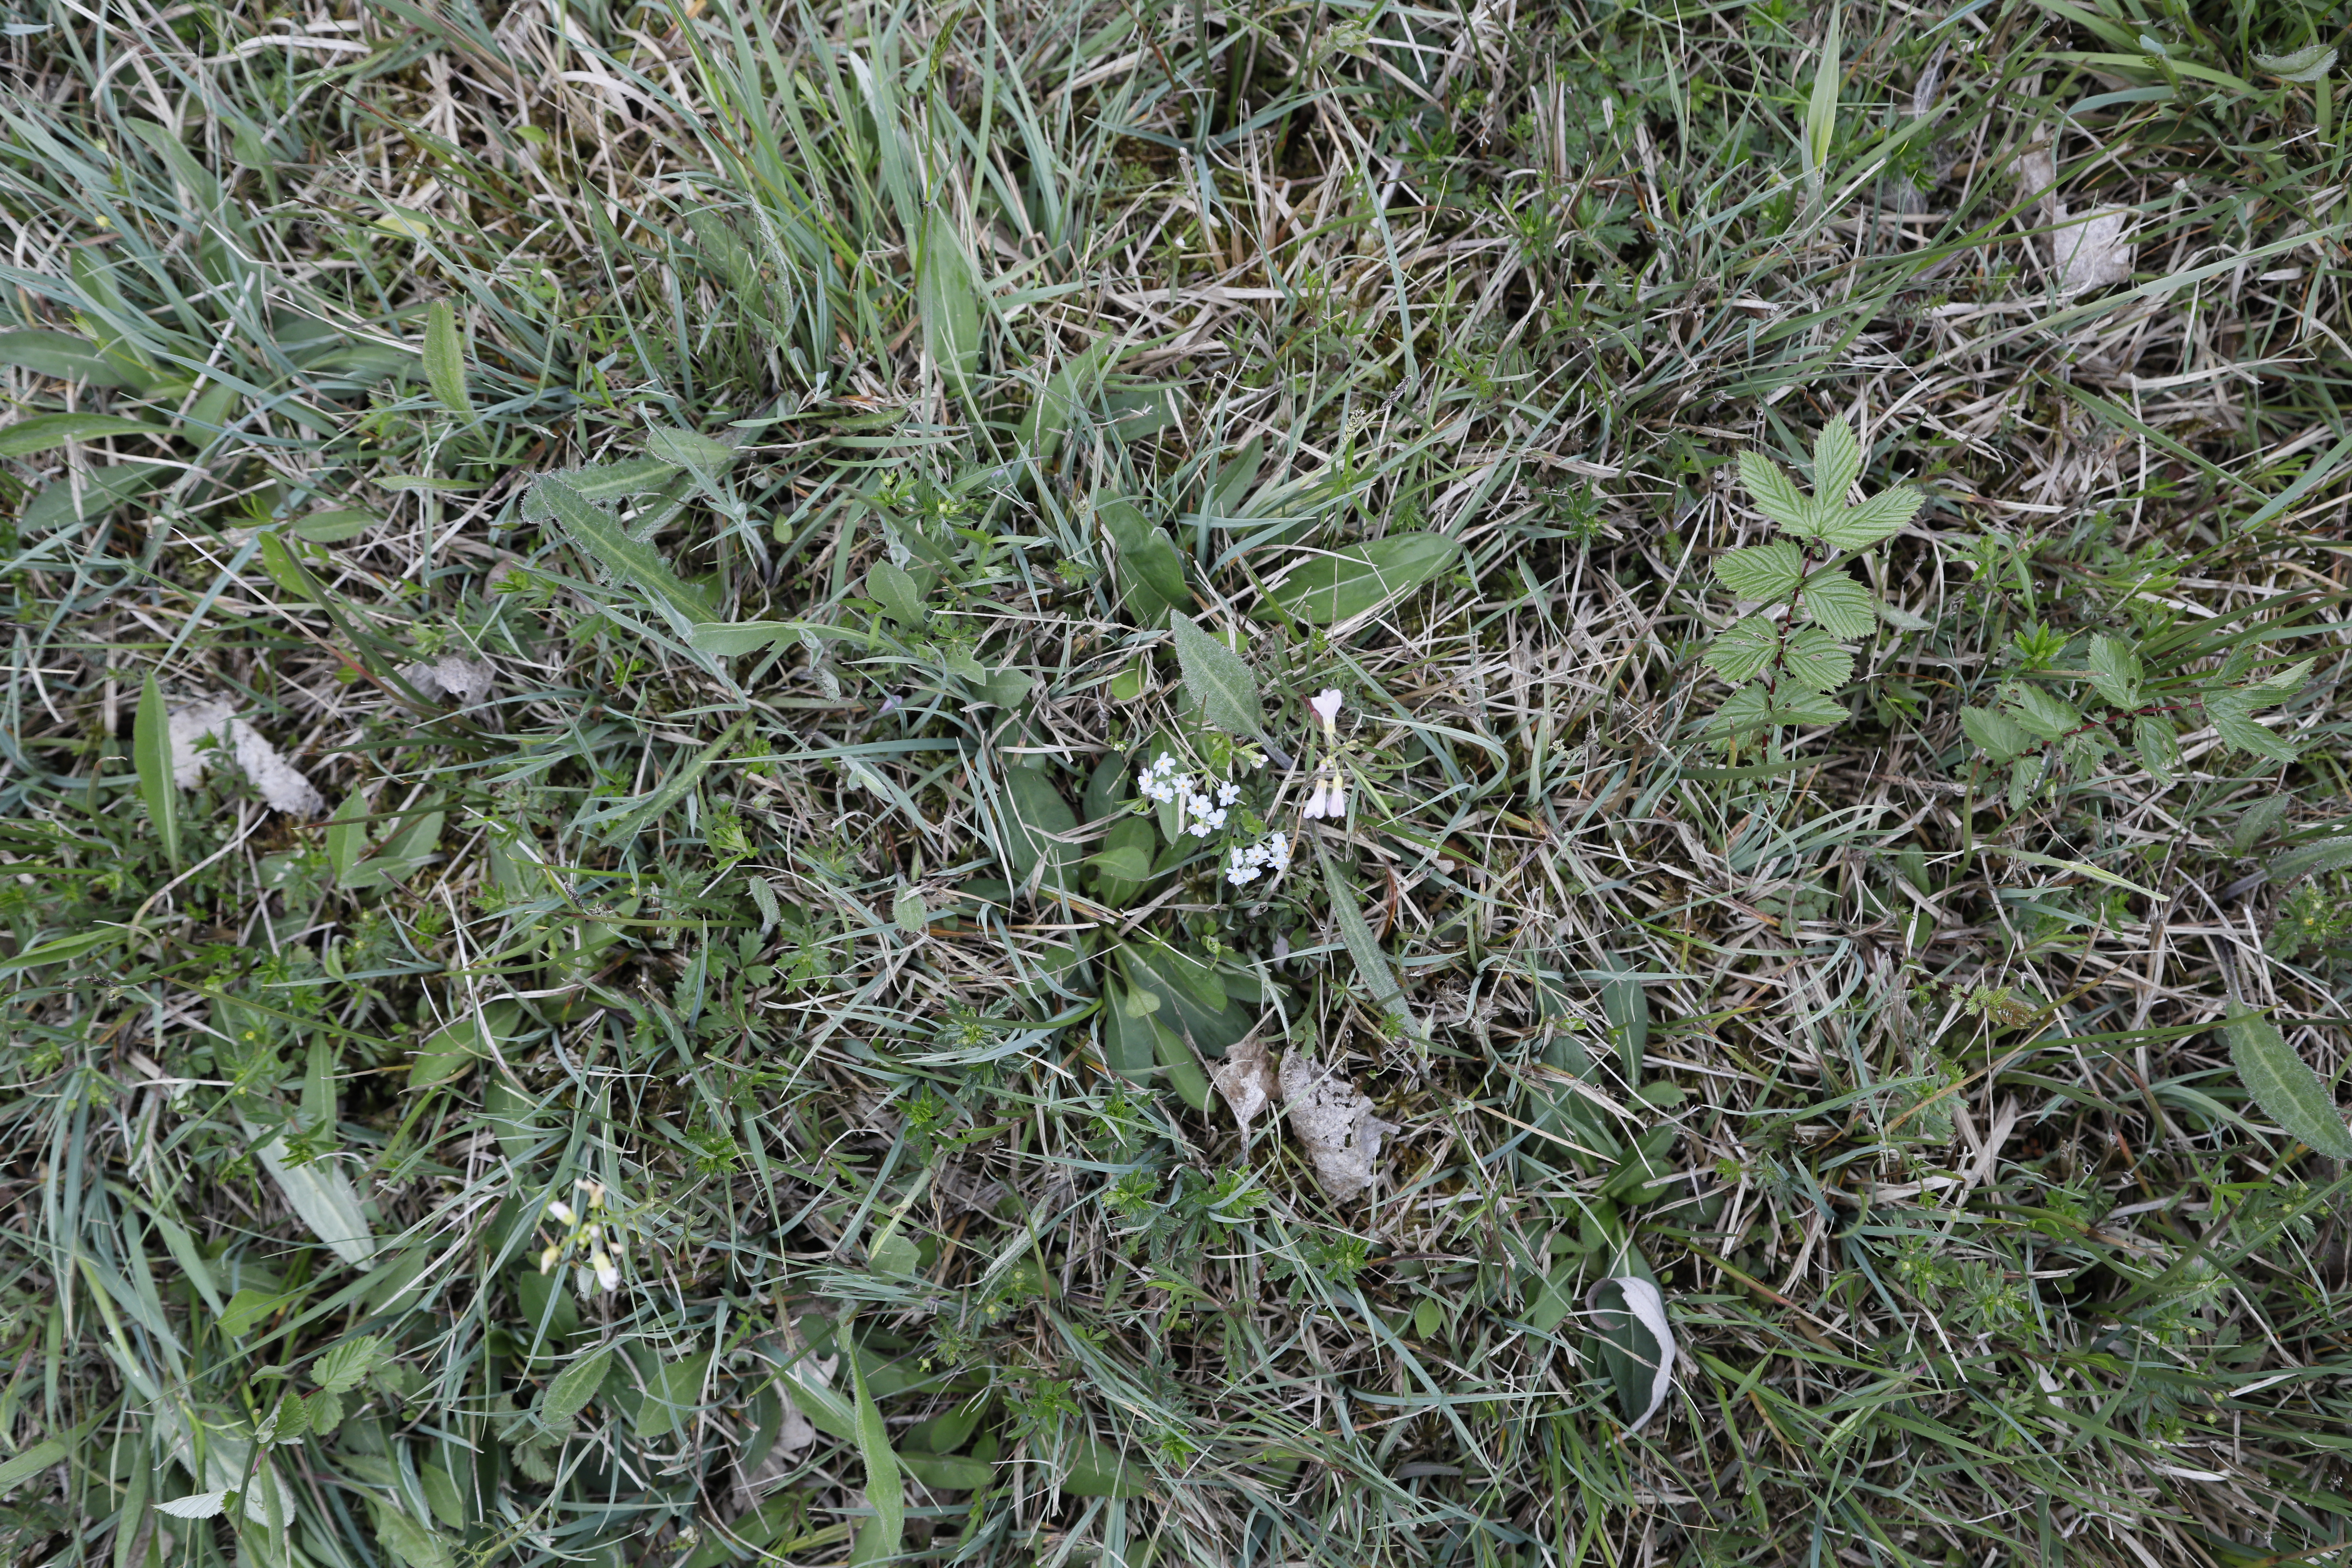
Plant species: Cardamine pratensis, Myosotis scorpioides